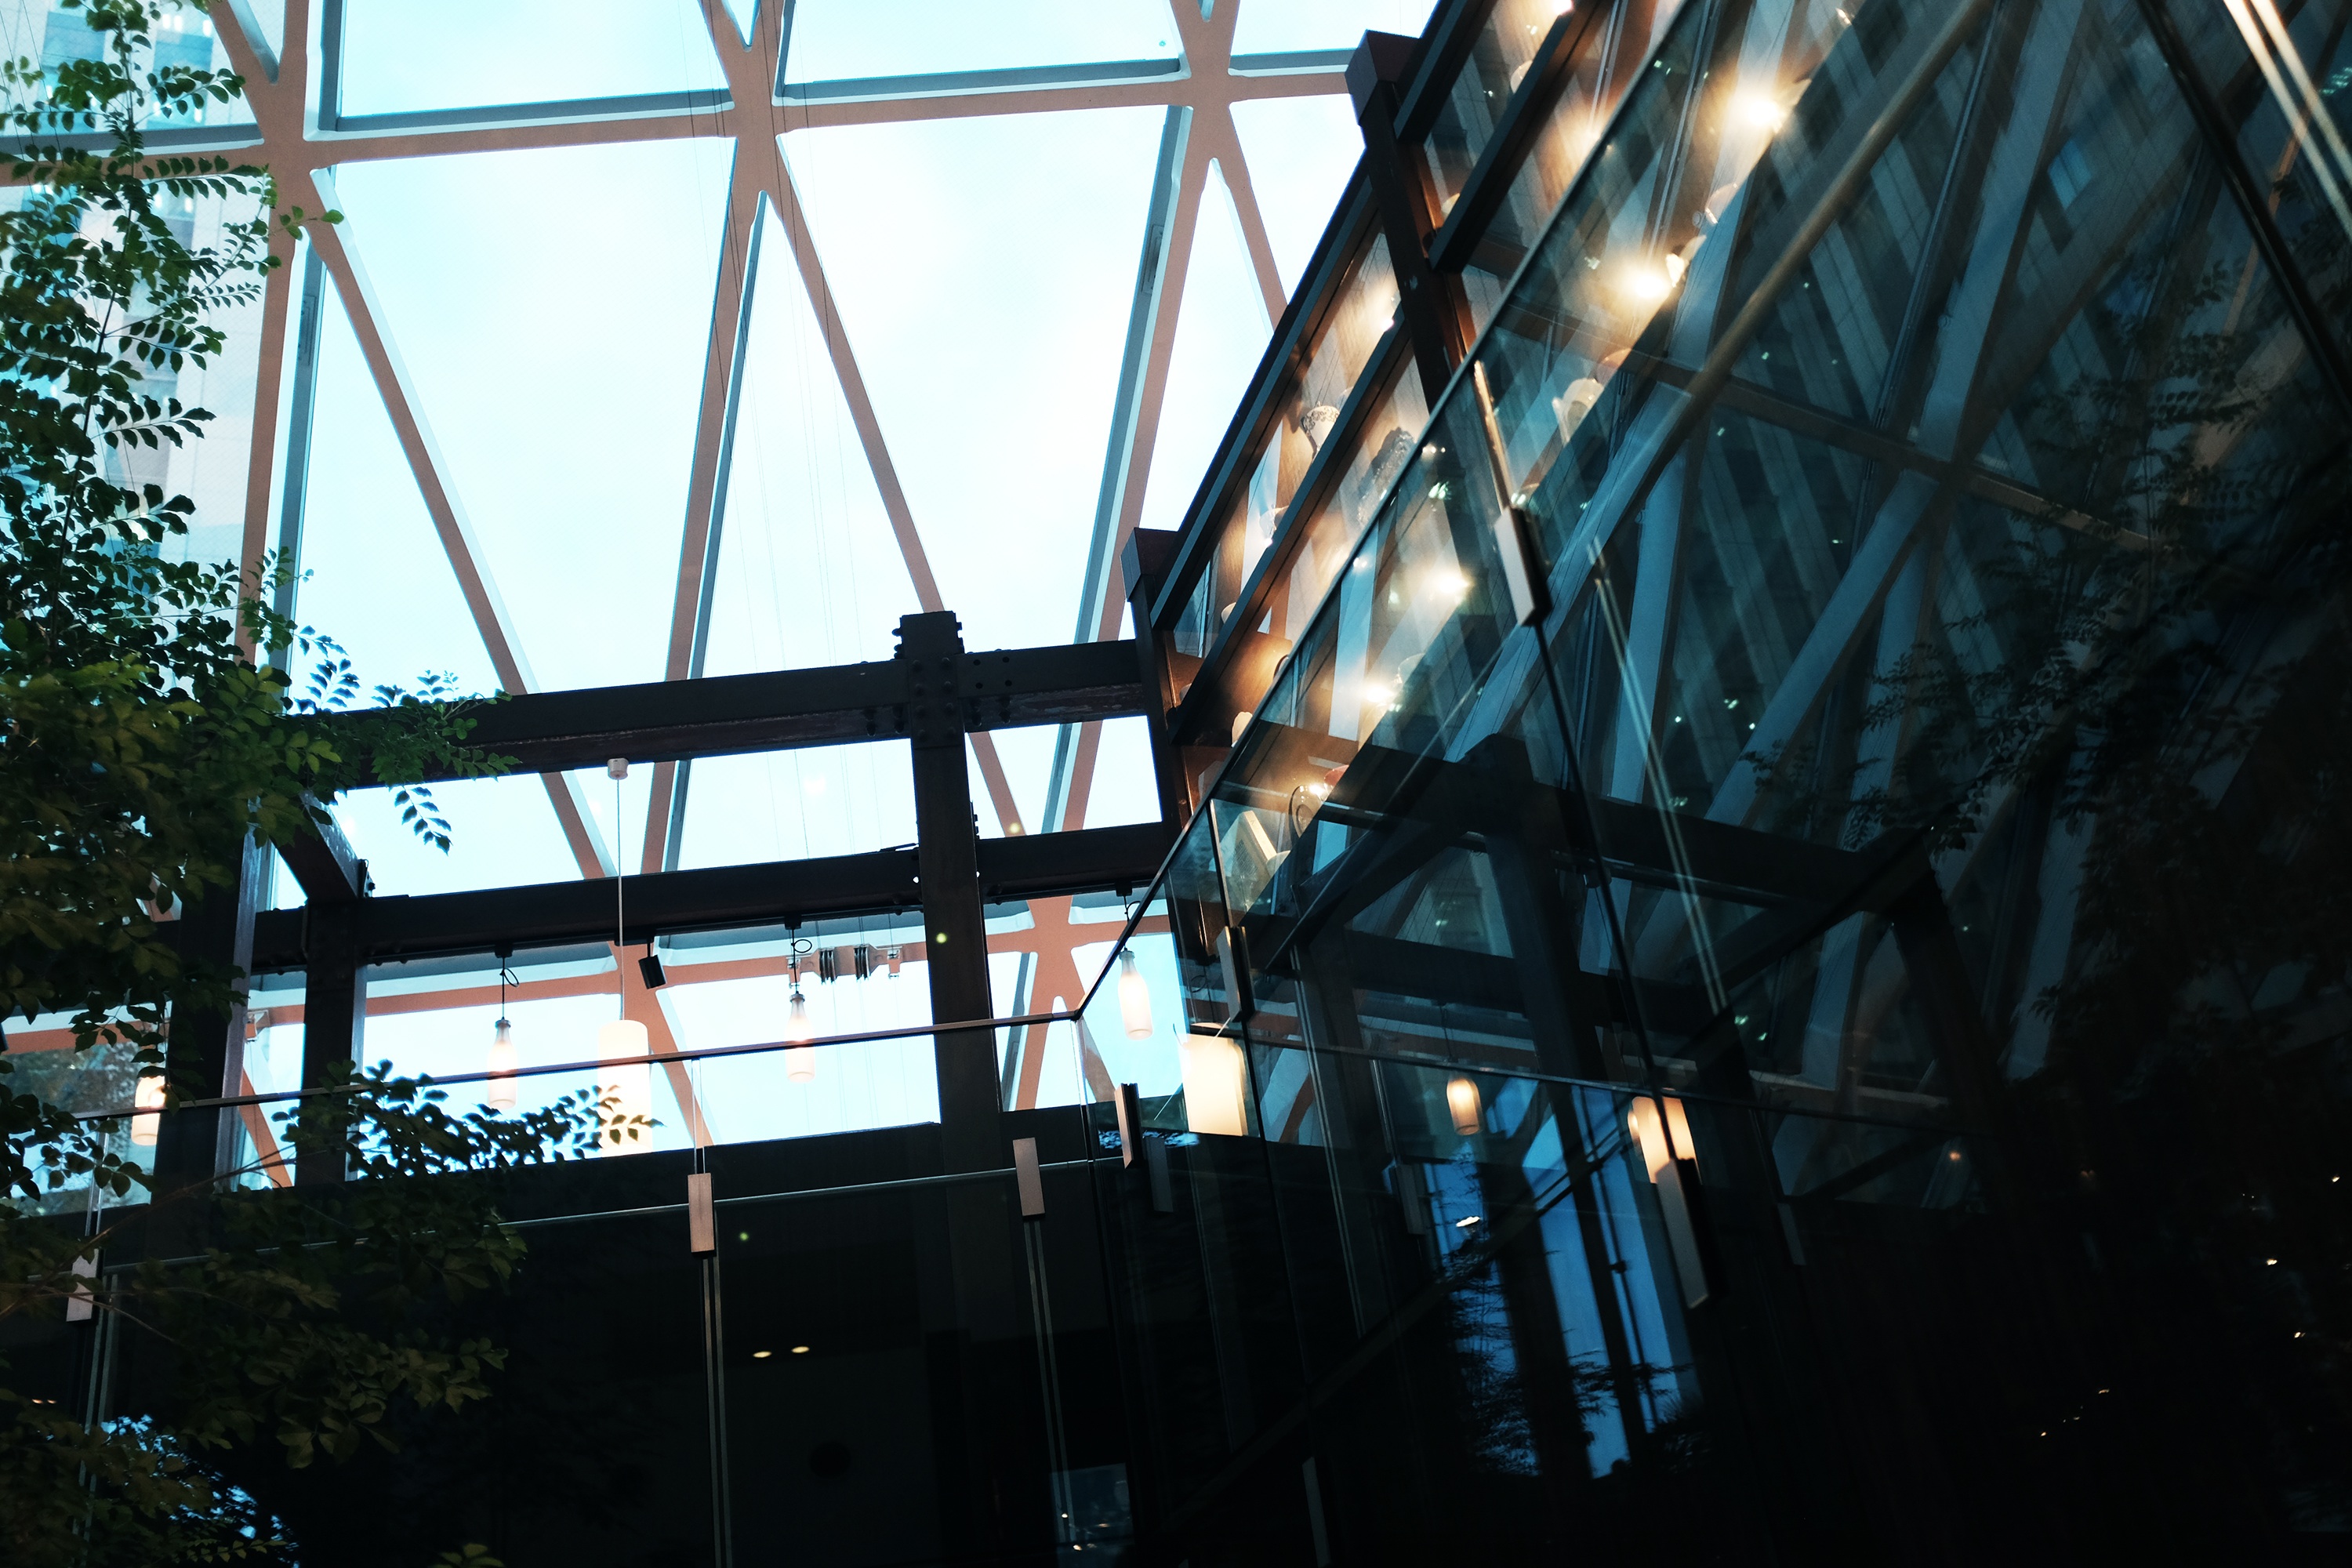
light, urban area